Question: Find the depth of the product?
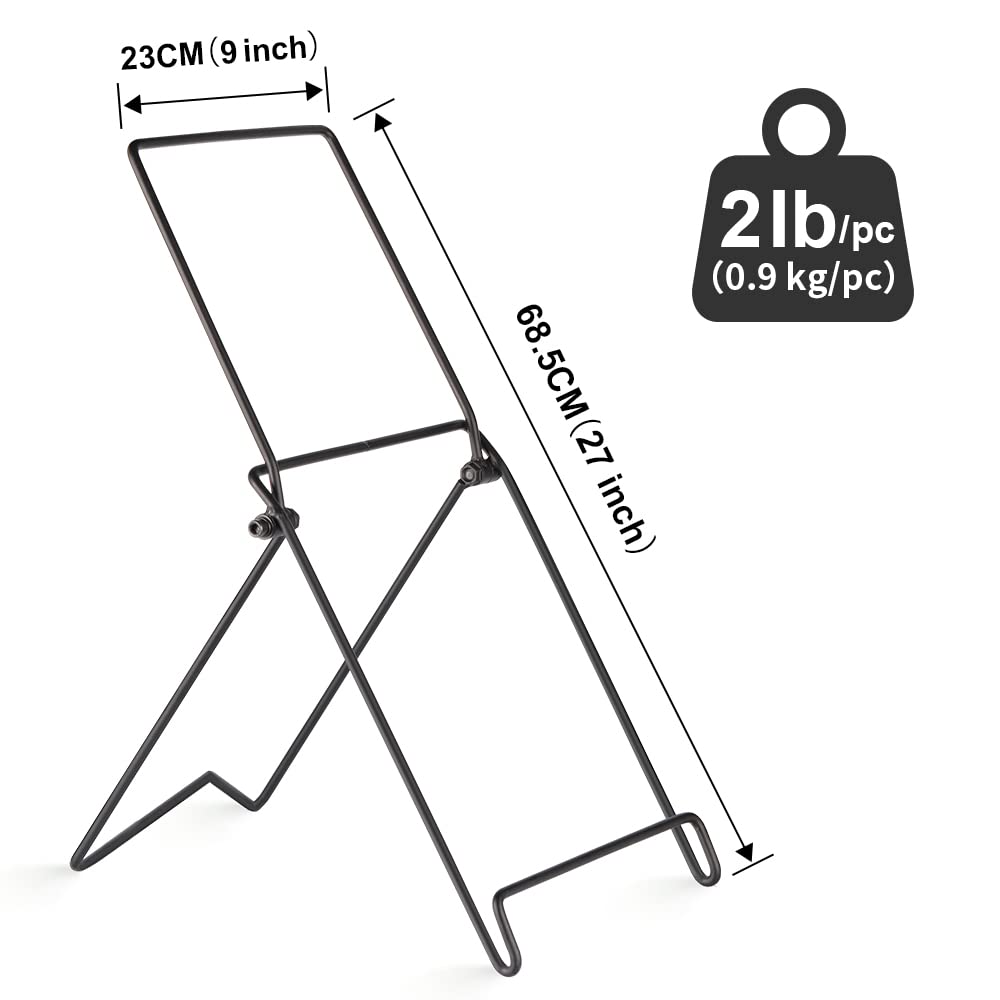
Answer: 27.0 inch